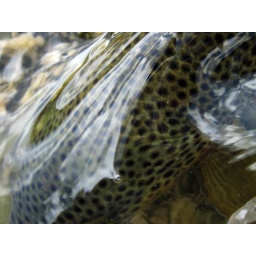
brown trout skin beneath water